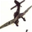
Label: airplane